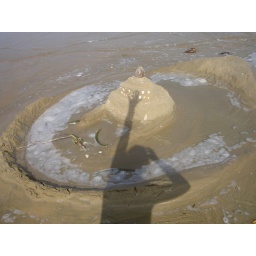
Our sand castle withstood some tidal change but soon flowed over the walls.